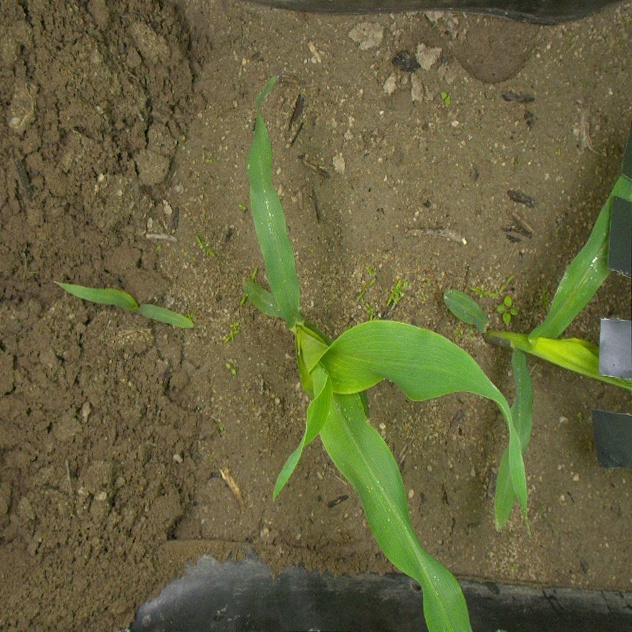
Crop: maize
Objects: maize, maize, maize, stem_maize, stem_maize, stem_maize